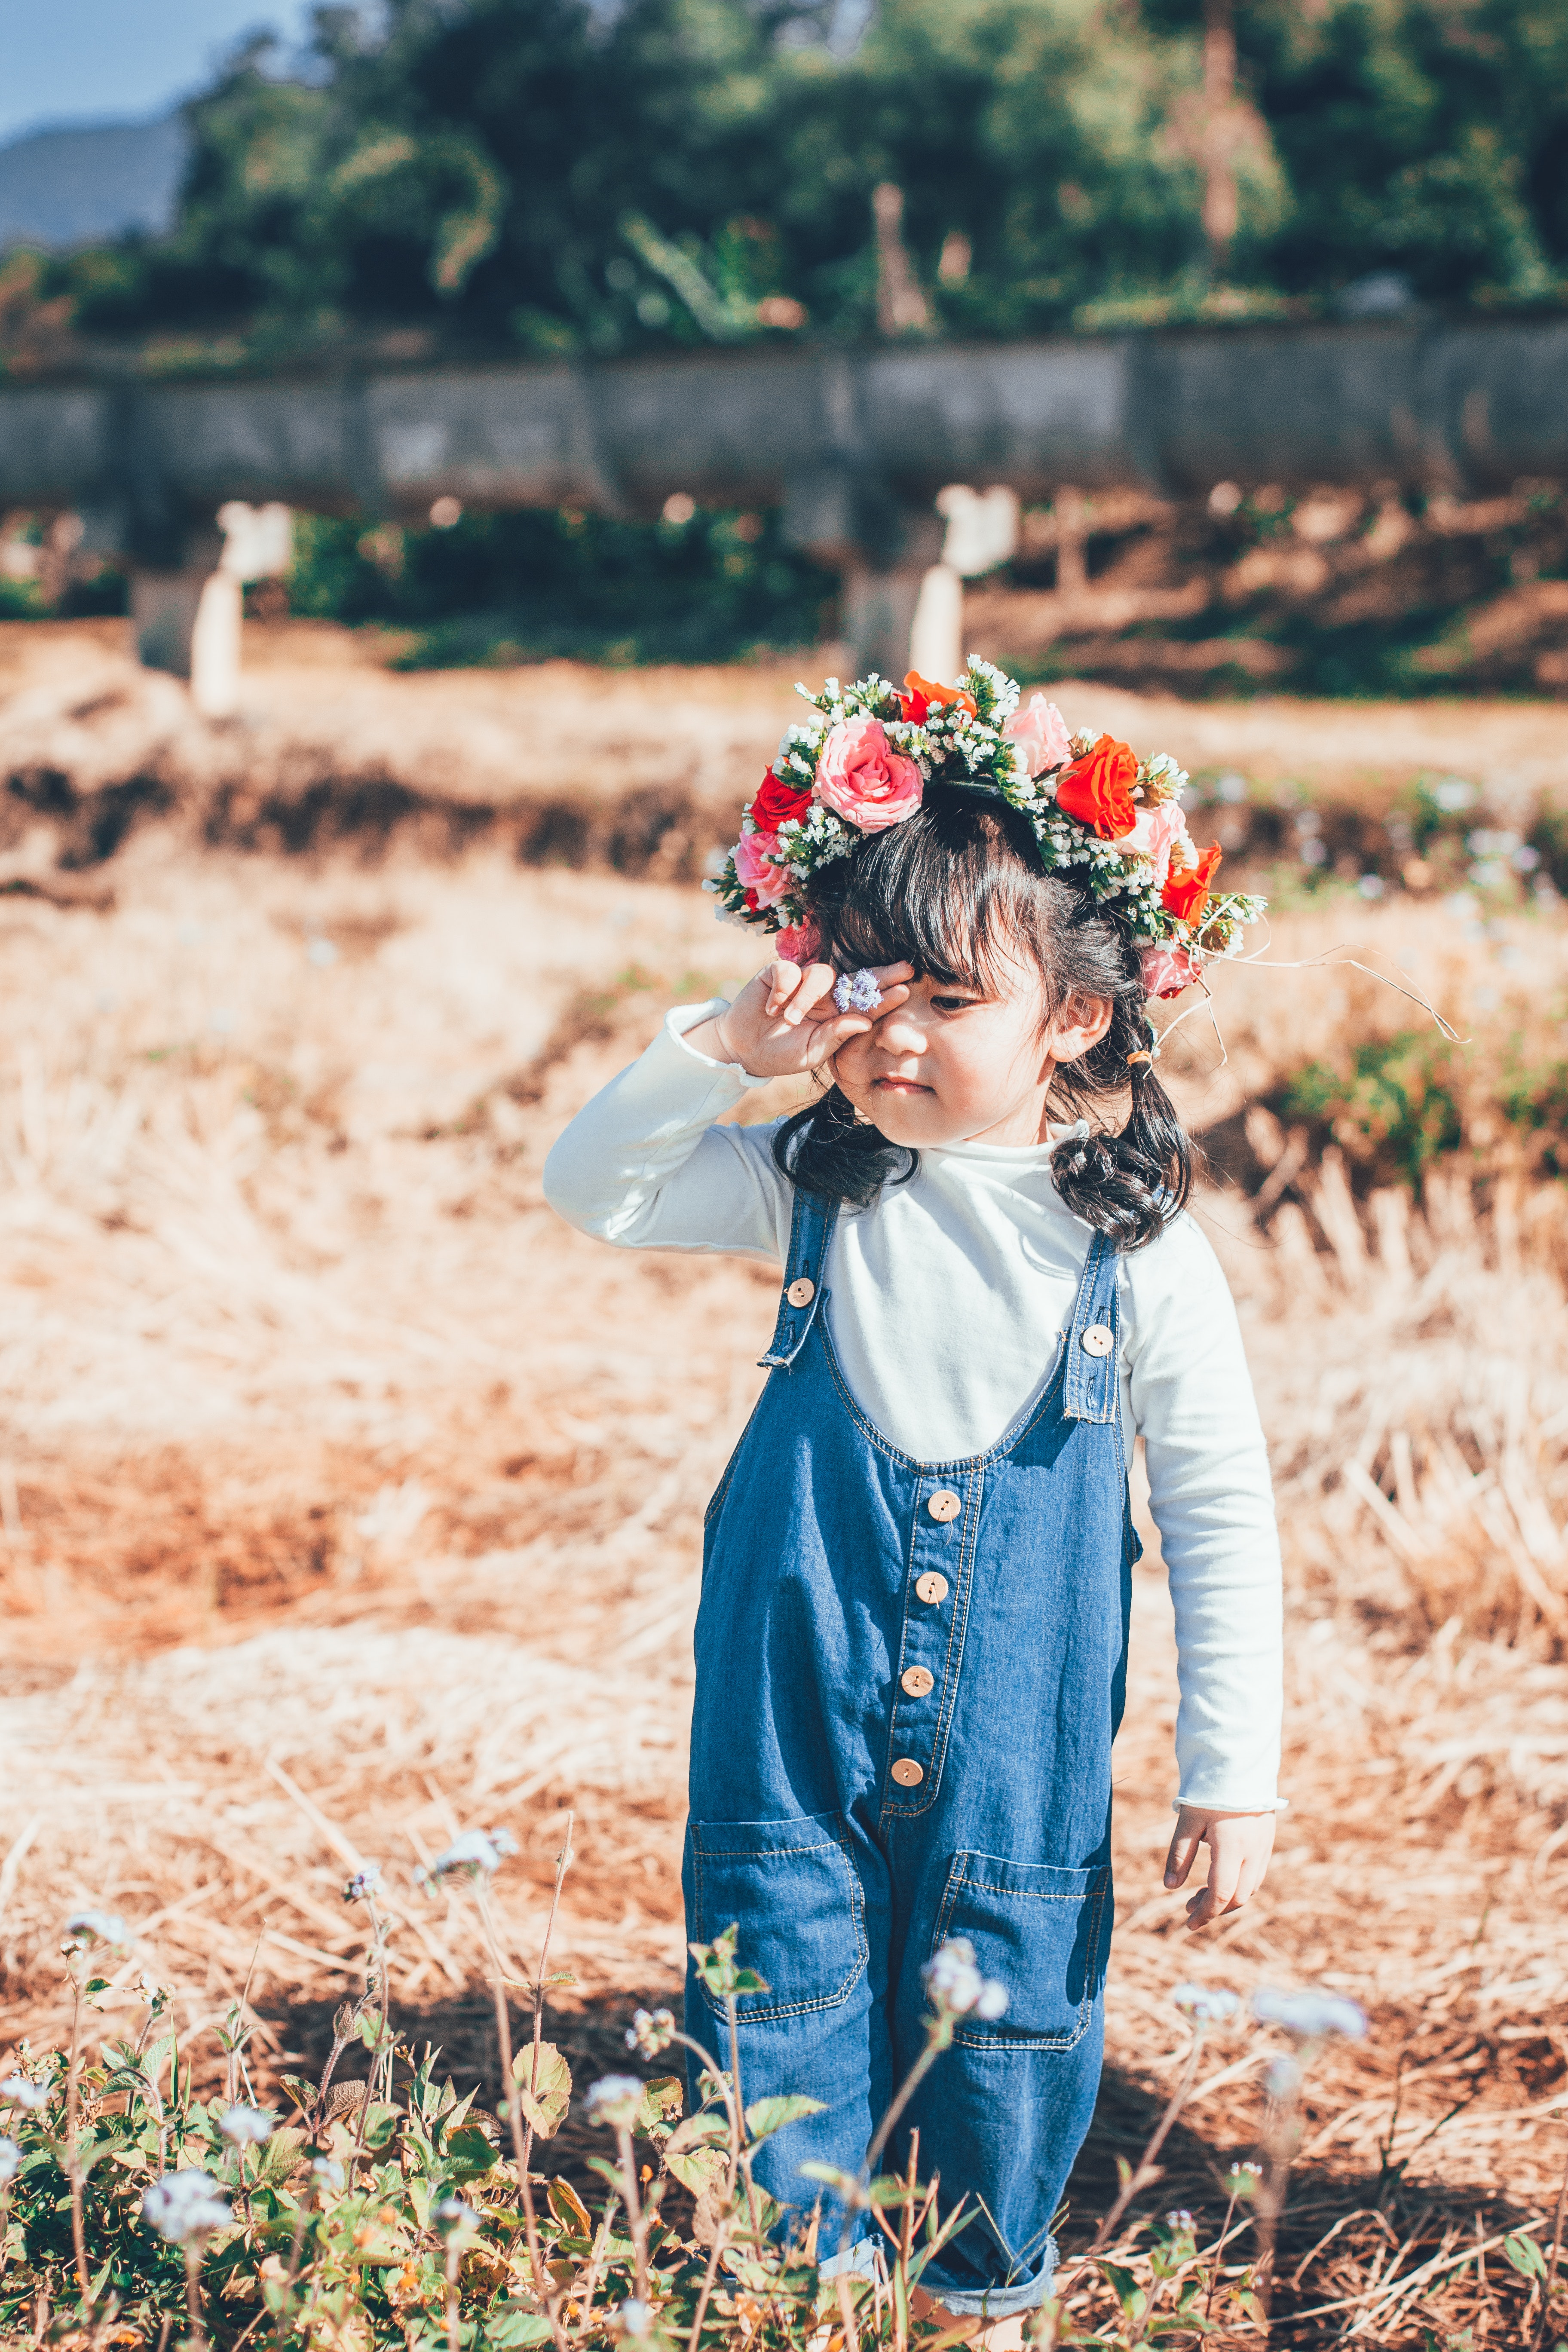
People in nature, photograph, people, beauty, child, yellow, flower, photography, grass, leaf, summer, spring, plant, textile, dress, photo shoot, wildflower, soil, fashion accessory, happy, grassland